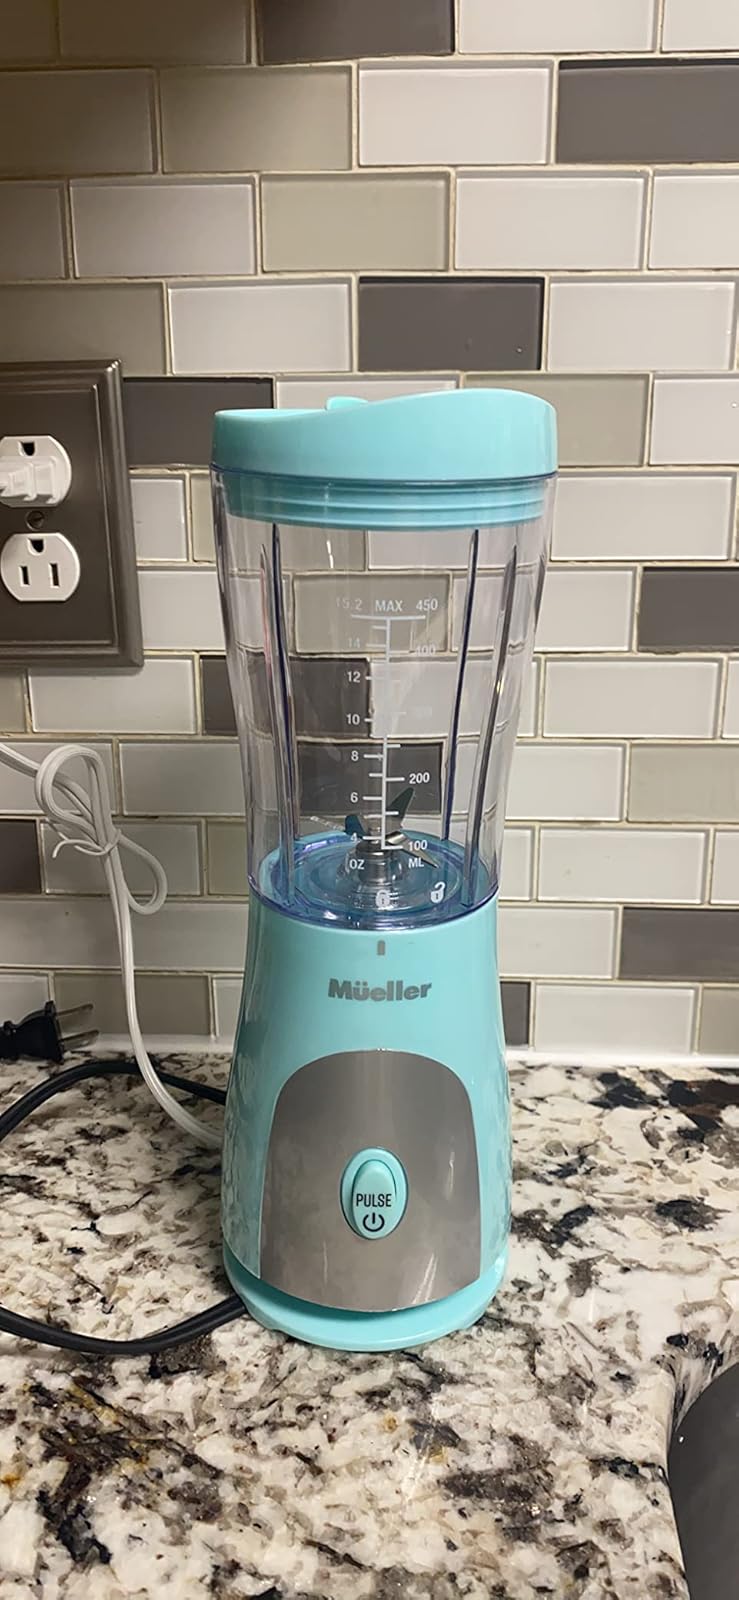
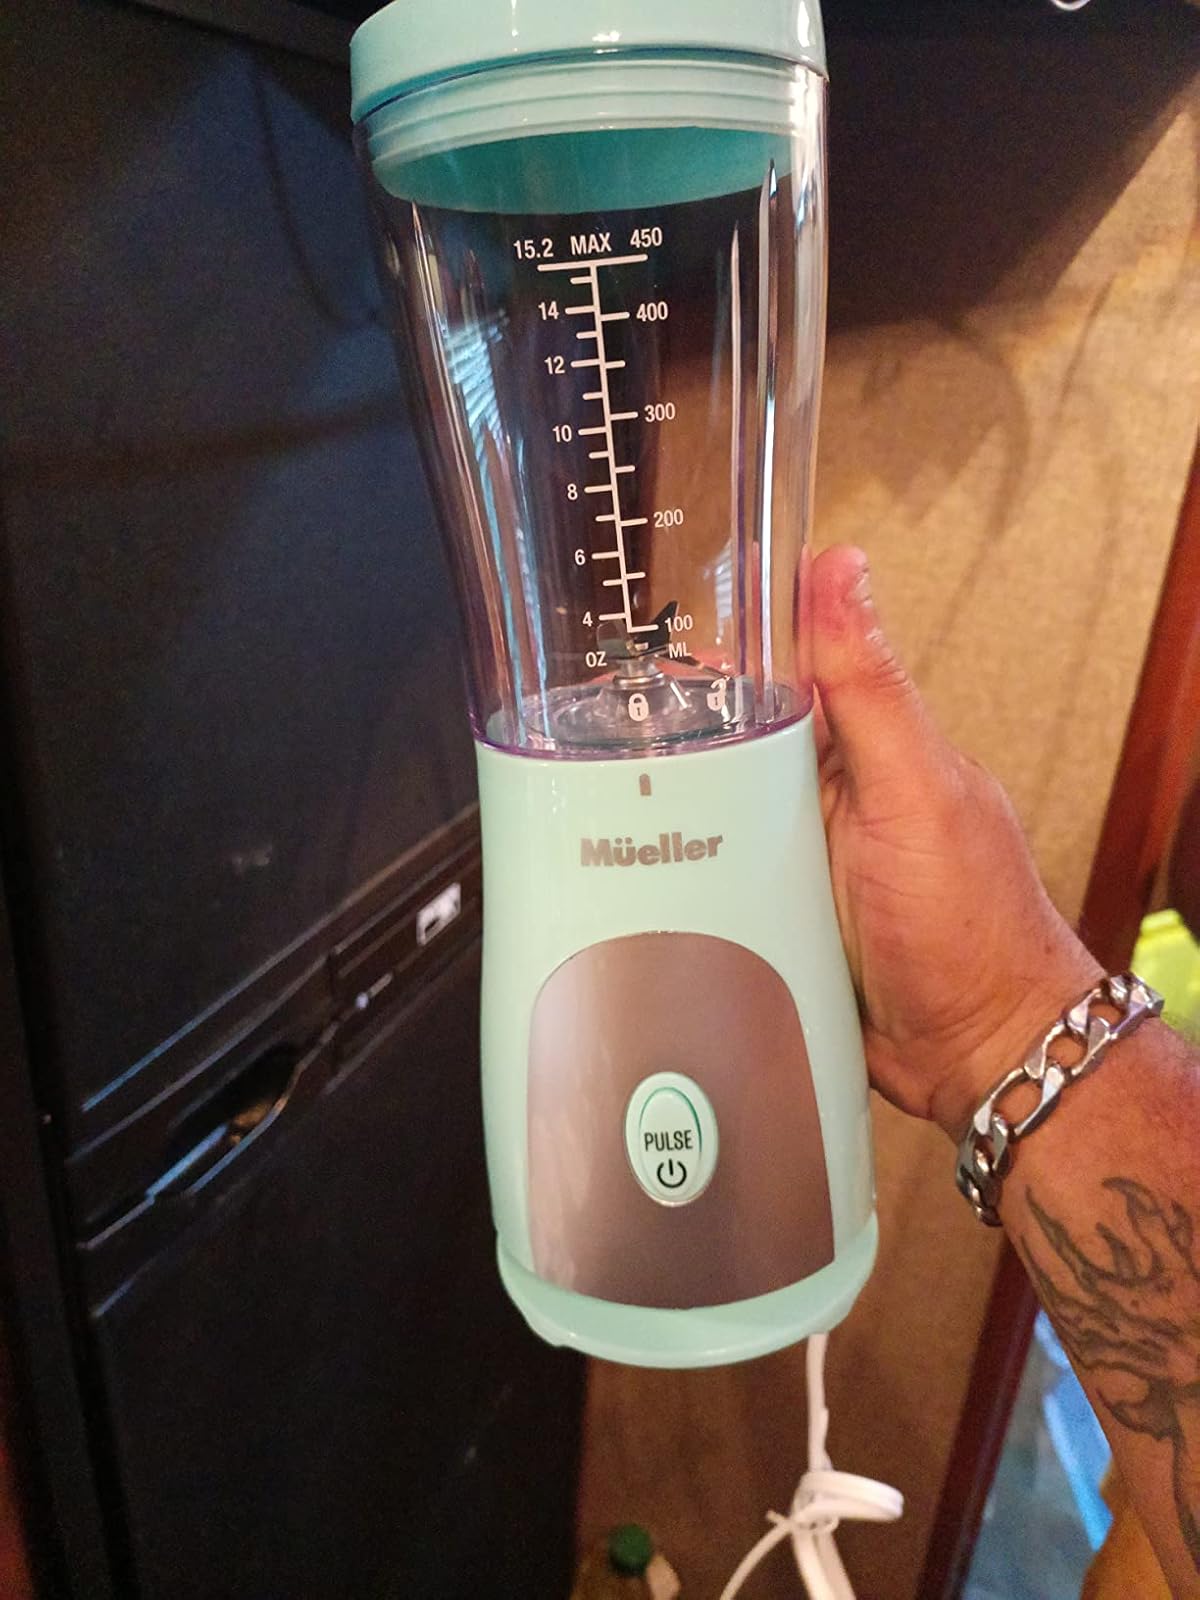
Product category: items_blender
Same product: yes